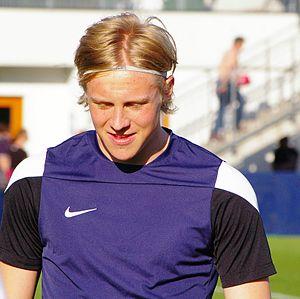
Xaver Schlager, né le 28 septembre 1997 à Linz, est un footballeur international autrichien, qui évolue au poste de milieu de terrain au sein du VfL Wolfsburg.